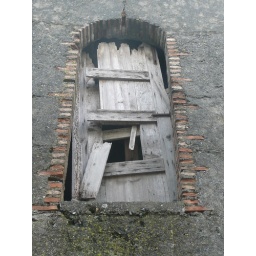
Window of an abandoned mountain village house in Sicily.